Harland Sanders Café and Museum

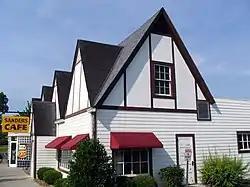
Harland Sanders Café

The Harland Sanders Café is a historic restaurant located in North Corbin, Kentucky. Colonel Harland Sanders, the founder of Kentucky Fried Chicken, operated the restaurant from 1940 to 1956. Sanders also developed the famous KFC secret recipe at the café during the 1940s. It was added to the National Register of Historic Places on August 7, 1990.